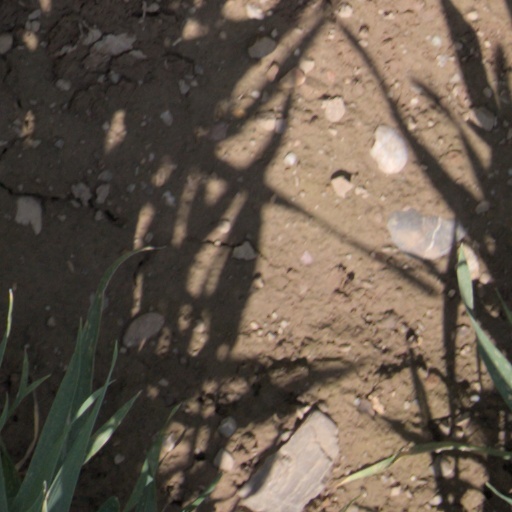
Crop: wheat